List of 90210 characters

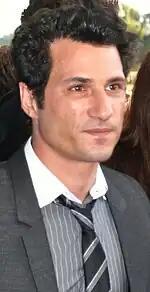
Hal Ozsan portrays Miles Cannon in seasons two and three.

Played by Hal Ozsan during seasons two and three, Douglas Atherton, joined the cast as the new faculty adviser for The Blaze, under the alias of Miles Cannon. Naomi falsely accuses him of sexual harassment after he fires her from the newspaper, but tells the truth eventually. However, in the season finale, he rapes Naomi telling her, "Who's going to believe you? You're the girl who cried wolf." He then hints that the next girl he is going for is Silver. He steals her scarf and constantly looks upon her as more than a pupil. Cannon thinks his stature as a teacher will protect him and that he will easily defeat Naomi's efforts to seek justice, even goading her by saying her trust fund will soon be his, but it is Cannon, however, who engineers his own defeat. Following Naomi's involvement of the police, Cannon is suspended and is walking out to his car with a box containing his personal effects, inside which is a sports drink bottle with a Chelsea F.C. logo on it which falls out. The bottle is intercepted by Oscar, who has an ability to identify an English accent to a certain area of the island. Oscar spots Cannon's accent as being from Dagenham. Cannon is quick to silence Oscar but Oscar insists Cannon is from Dagenham. Later in the day, Oscar meets with Naomi to ask her out for a date a second time, earlier that day, Naomi rebuffed Oscar telling him his accent is a turn-off, Oscar senses Naomi is under stress and offers to help. Together they work to uncover Cannon's history. They go on the internet and try to learn about his life in England, but turn up nothing. Oscar asks what the reason for the search is and Naomi has Oscar punch in the words teacher, sex offender, Dagenham. The search now turns up news stories of a teacher wanted in England for sex crimes. The photo Naomi pulls up shows Cannon but under it is the name Douglas Atherton. Oscar and Naomi now know what they need to and go to the police with the new evidence. The police in conjunction with English authorities confirm with Oscar and Naomi their findings. Later the police arrive at Atherton's home to arrest and serve him with extradition, but inform Naomi that Atherton fled. Oscar says the worst is now over, but Naomi is not so certain fearing Atherton may strike again. He returns several episodes later, hiding in Naomi's hotel room. He then keeps Naomi hostage along with Silver too. He demands them to prove his innocence on a video tape and later demands money. However, just before heading to the Bank, Naomi and Silver hit him and he falls unconscious. Naomi then hold his knife up against his throat, but after Silver discouraging her, she drops the knife and lets the police arrest him.